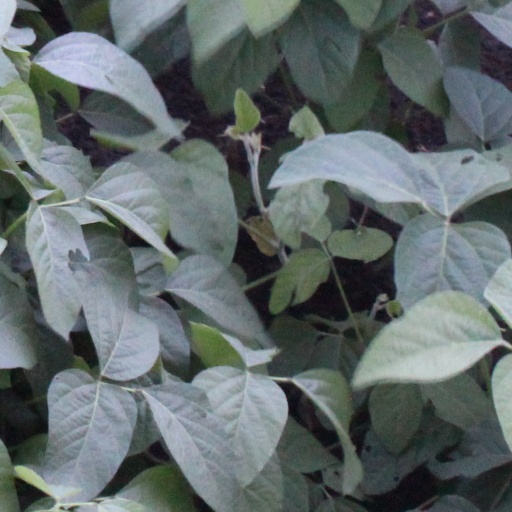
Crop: soybean